List of Liberty ships (B)

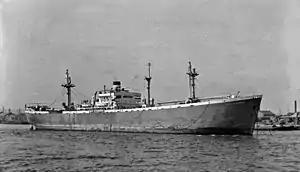
"City of Shrewsbury"

was built by Delta Shipbuilding Company. Her keel was laid on 5 February 1944. She was launched as "Jacques Philippe Villere" on 21 March. Completed at the Waterman Steamship Corporation's yard at Mobile as "Basilan" for the United States Navy. Delivered on 21 April. A repair and supply ship, she was laid up in Suisun Bay in 1947. She was sold to a shipbreaker in Portland, Oregon in June 1972.